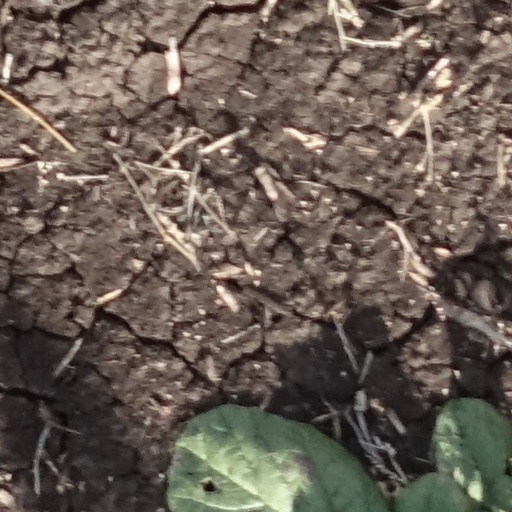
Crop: sorghum